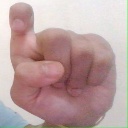
अक्षर: इ